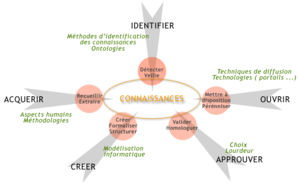
Un schéma conceptuel, ou carte conceptuelle, est une représentation structurée d'un ensemble de concepts reliés sémantiquement. Les concepts sont liés par des lignes fléchées auxquelles sont accolés un mot ou deux décrivant leur relation : « mène à », « prévient que », « favorise », etc.